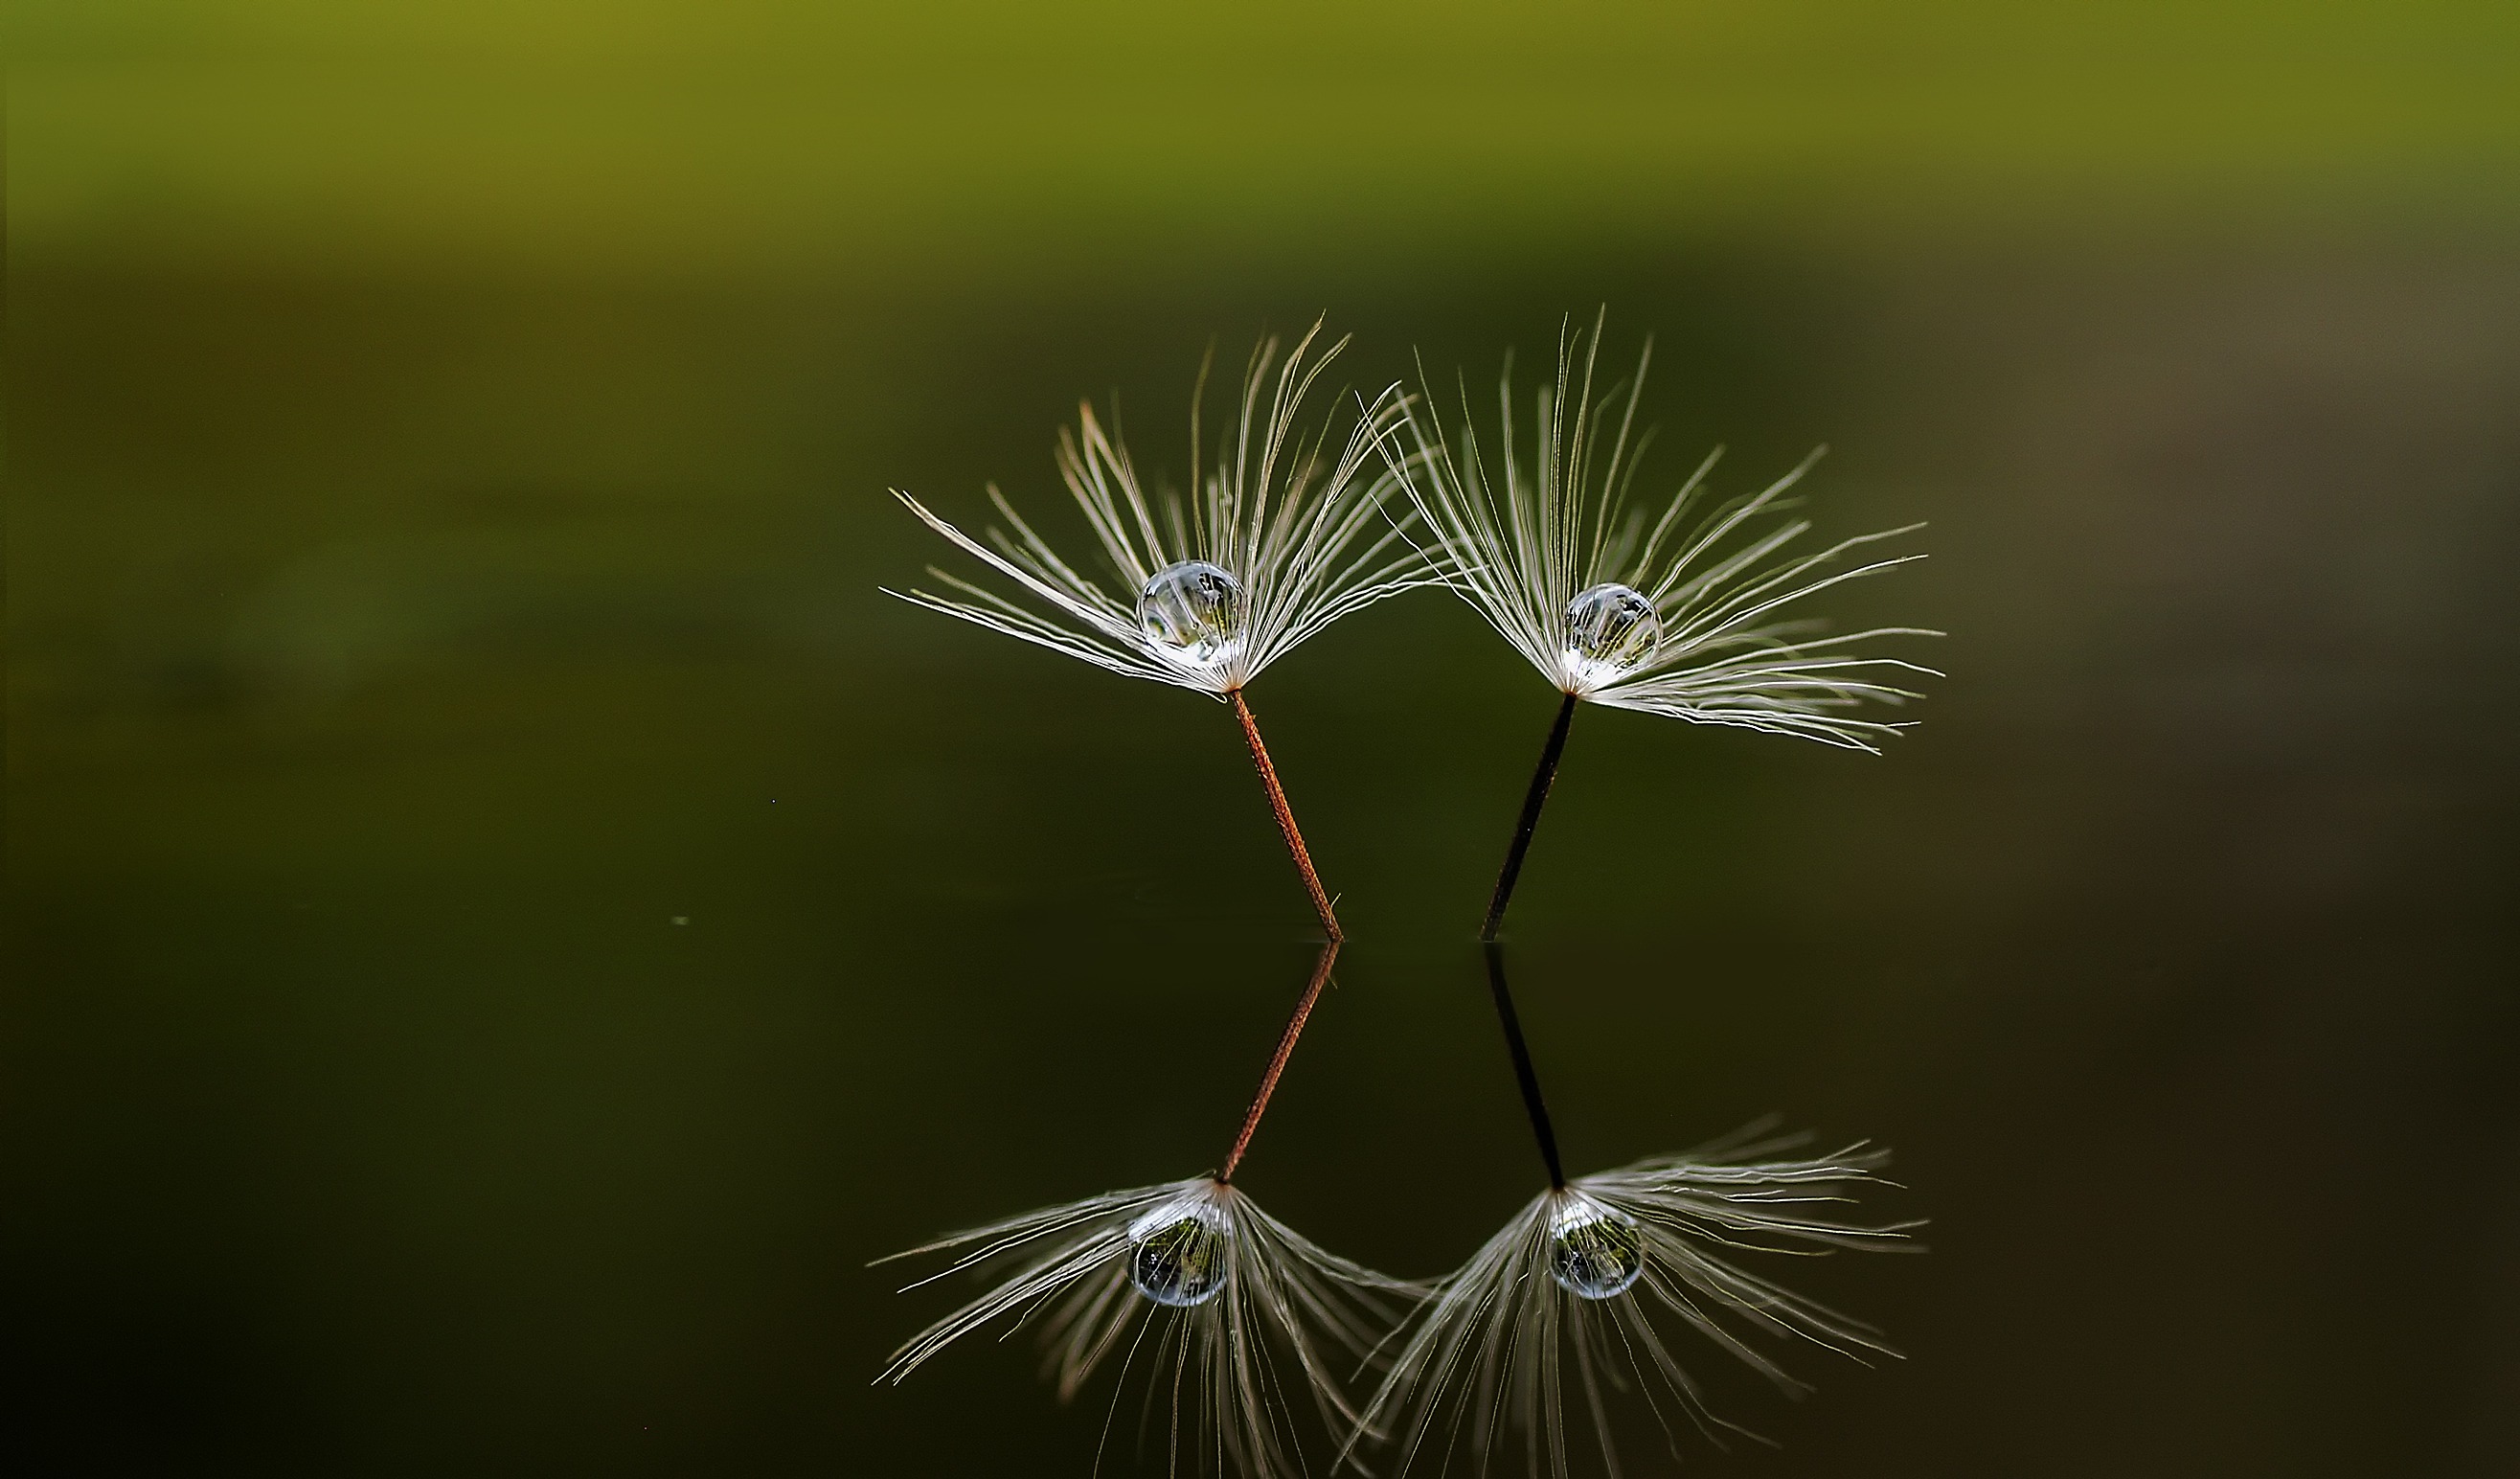
water, nature, grass, branch, dew, light, plant, photography, dandelion, sunlight, leaf, flower, green, reflection, macro, blue, flora, close up, reflections, beautiful, moisture, macro photography, flowering plant, daisy family, grass family, plant stem, land plant, thorns spines and prickles